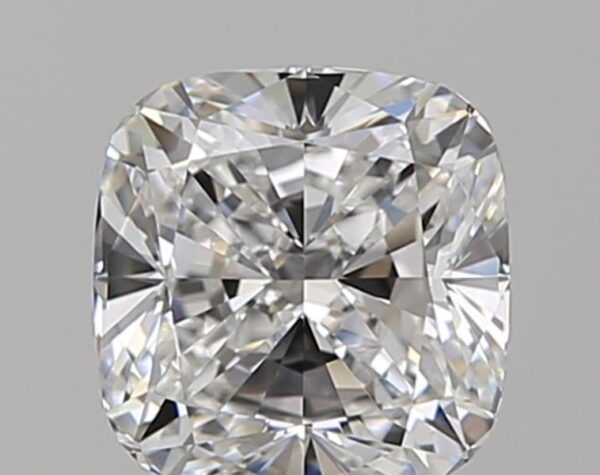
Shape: cushion
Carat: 1
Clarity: VVS1
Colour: E
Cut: EX
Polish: EX
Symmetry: EX
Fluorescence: N
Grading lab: GIA
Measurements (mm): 5.75 x 5.6 x 3.77